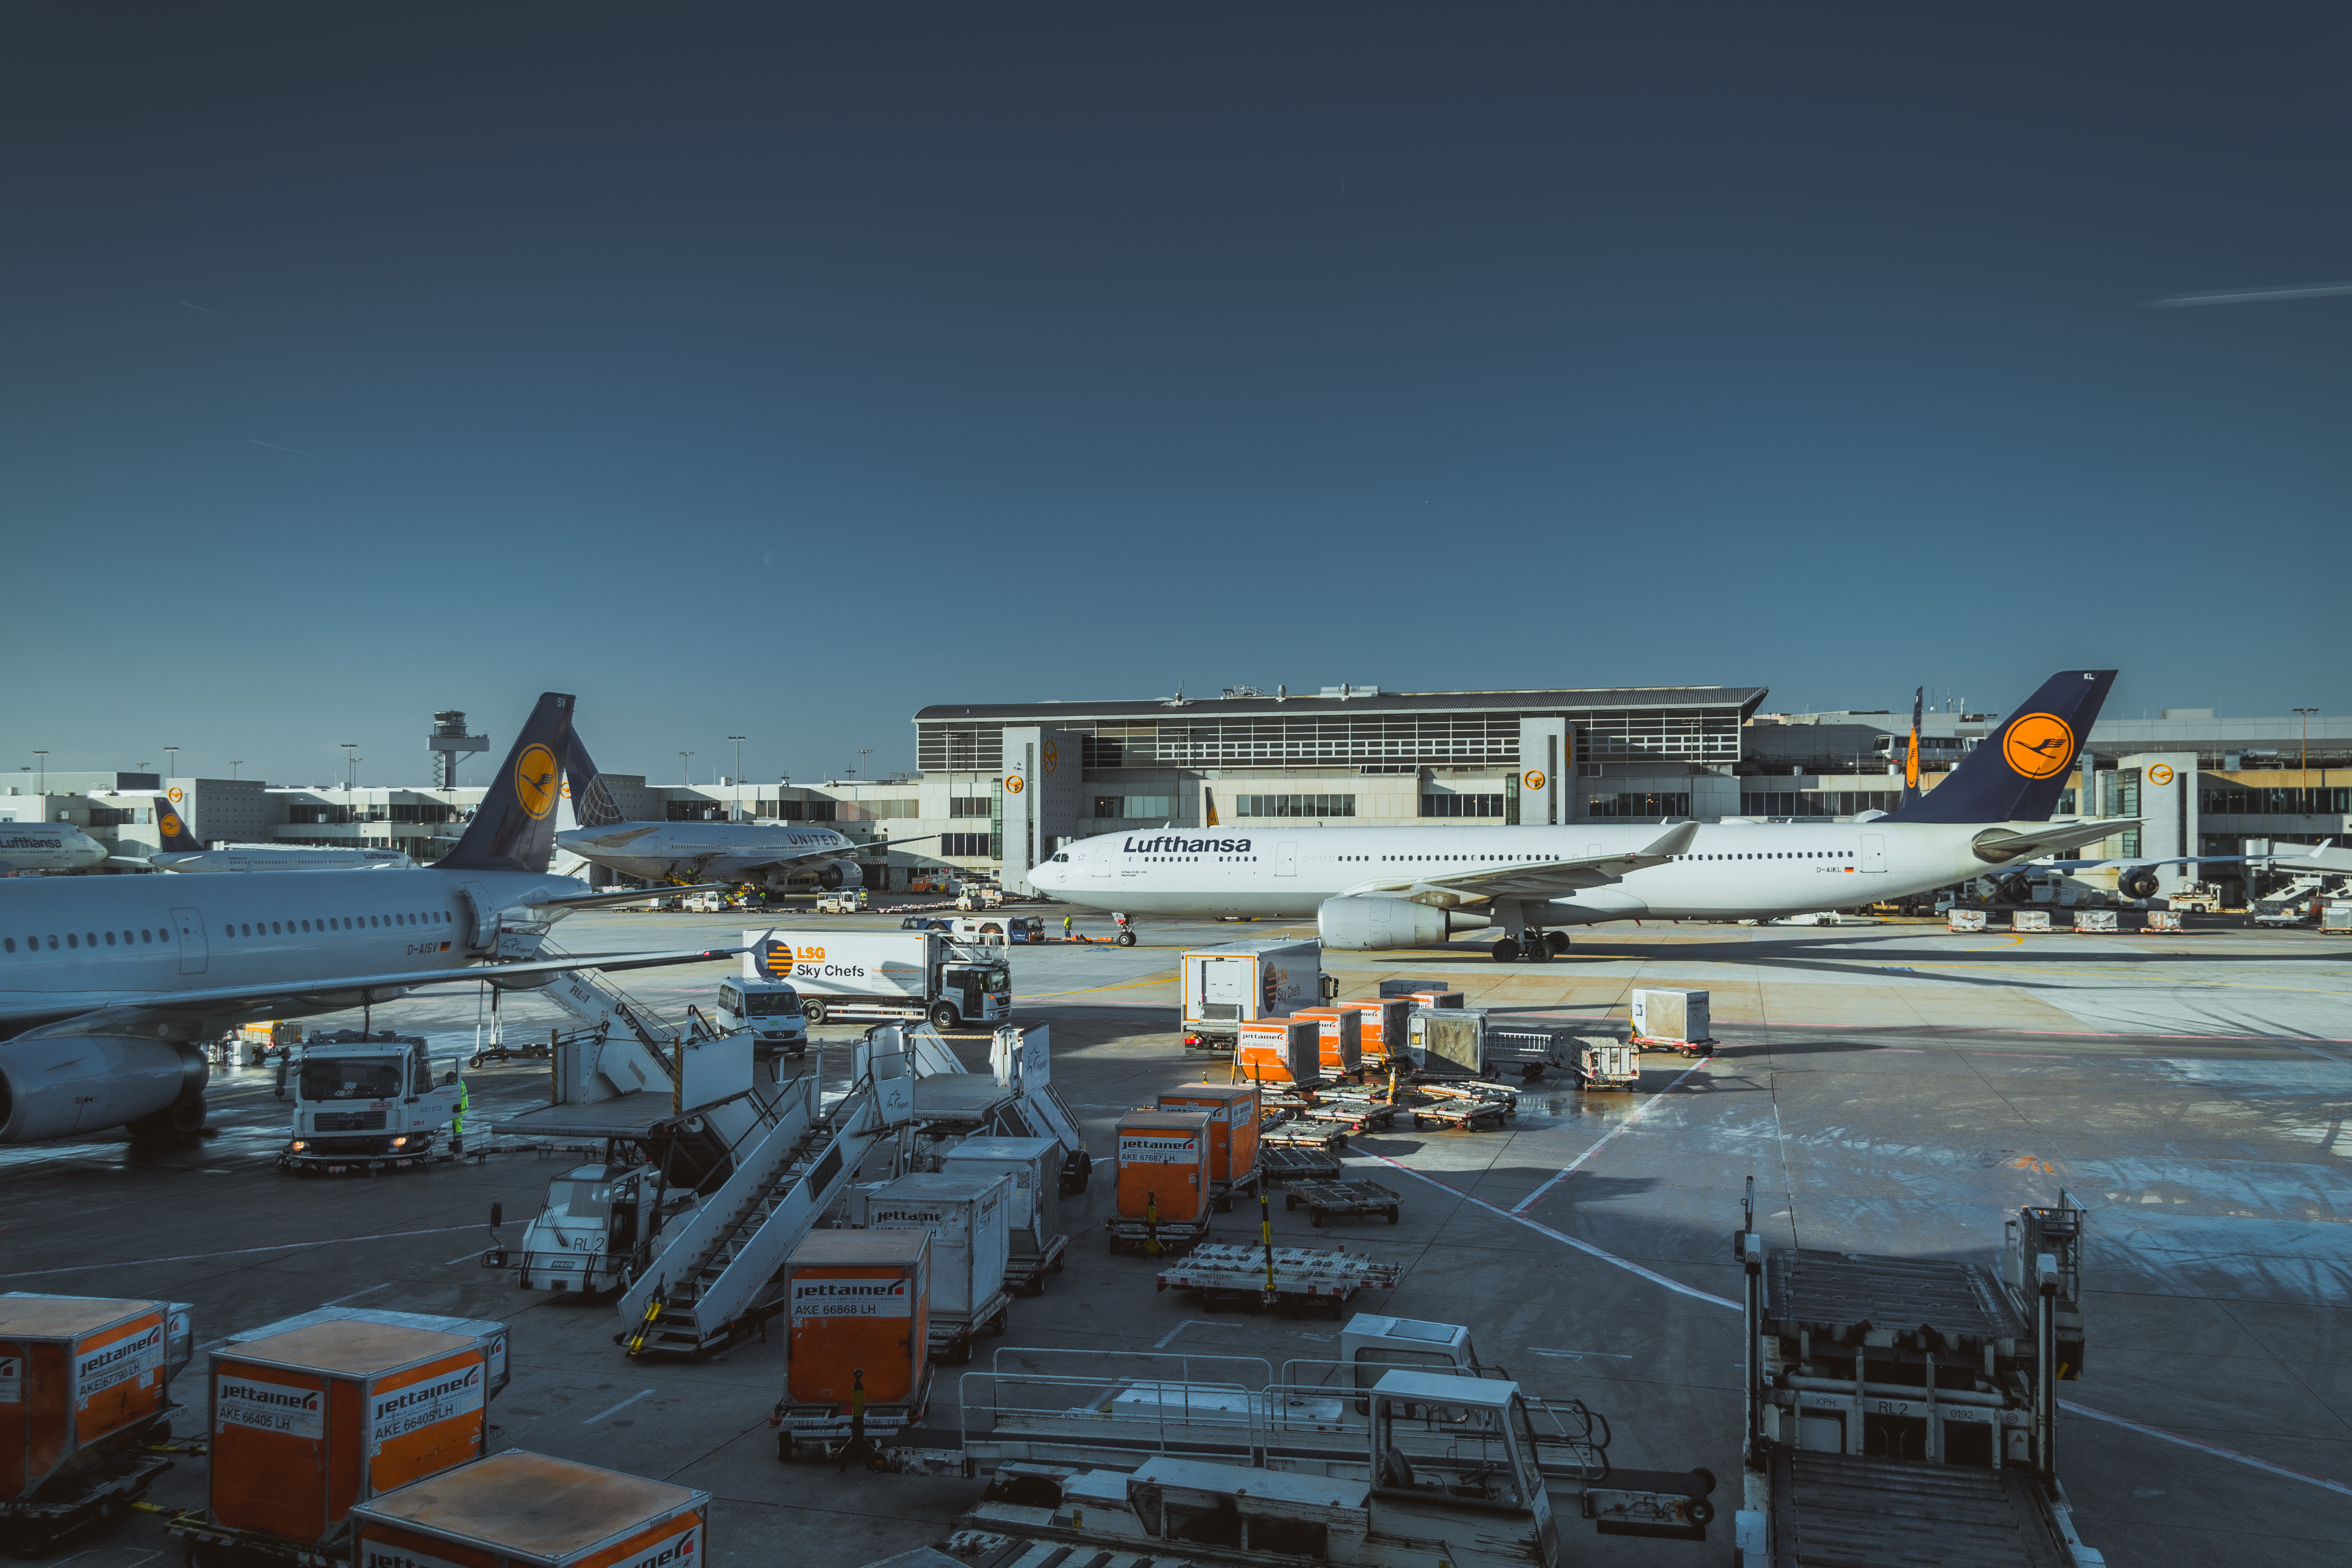
building, airport, airplane, aircraft, vehicle, airline, aviation, flight, infrastructure, aeroplane, boarding, airliner, cargo, geographical feature, atmosphere of earth, airport apron